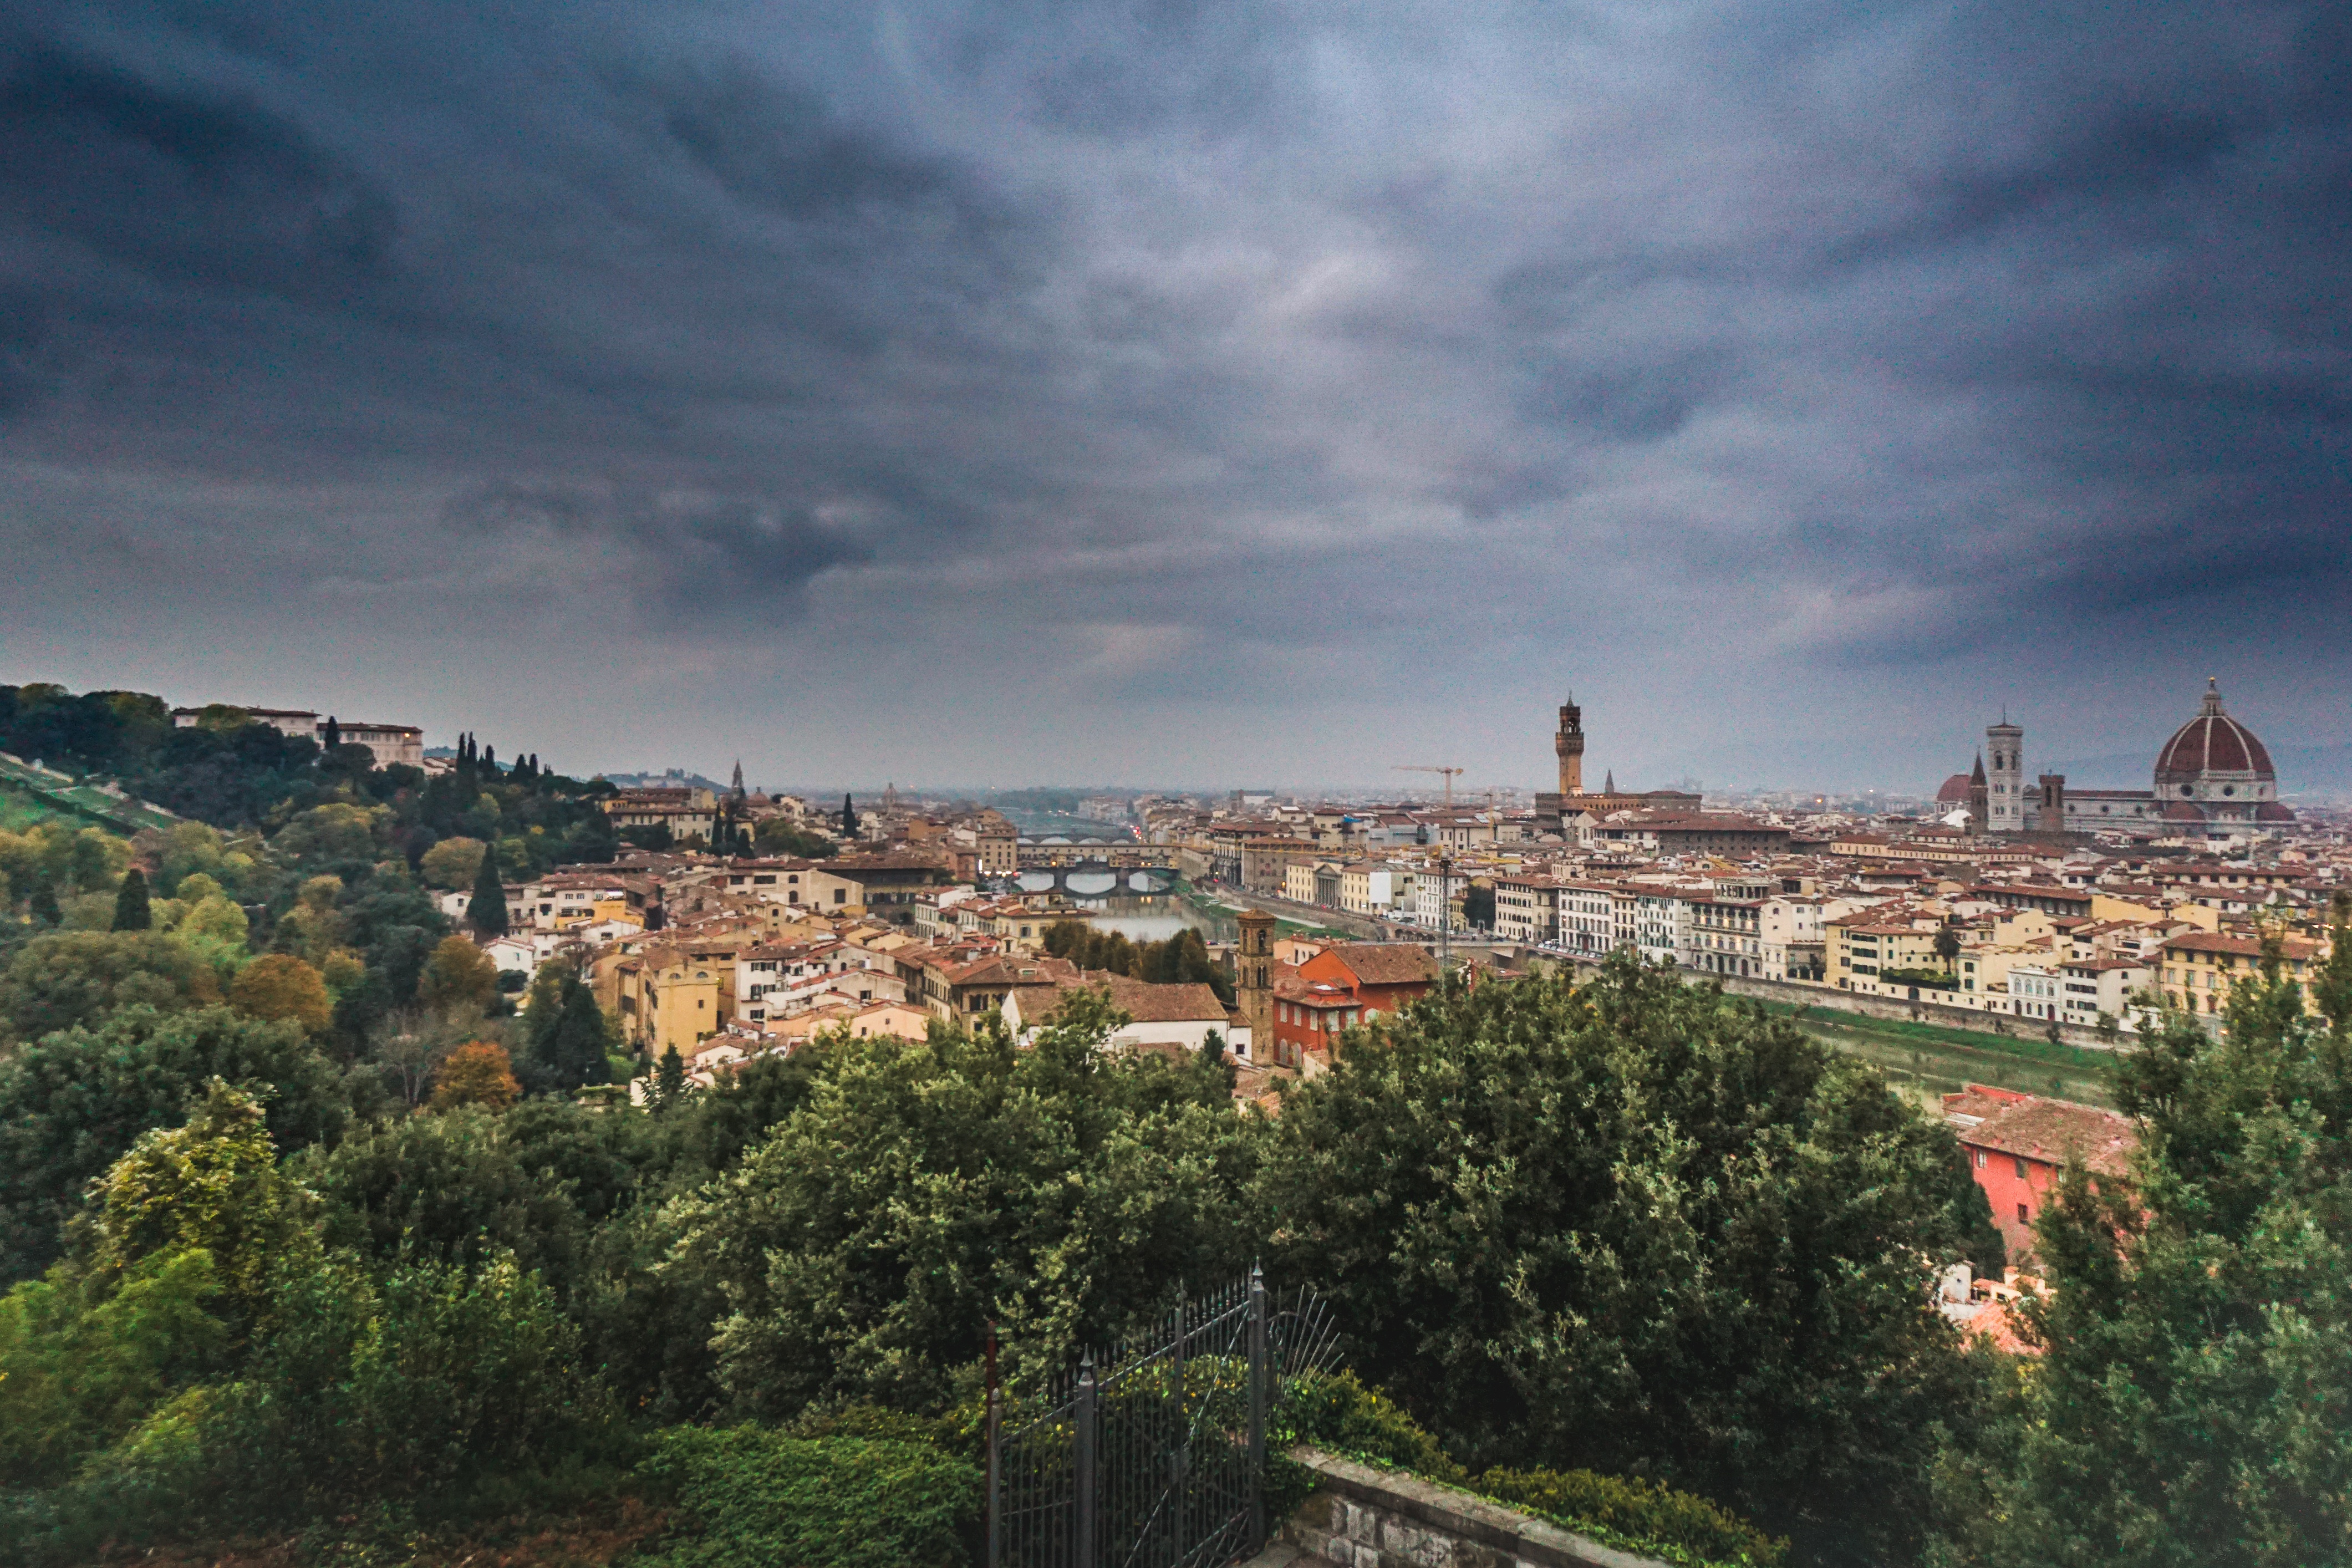
landscape, horizon, cloud, sky, skyline, hill, town, city, cityscape, panorama, aerial photography, residential area, human settlement